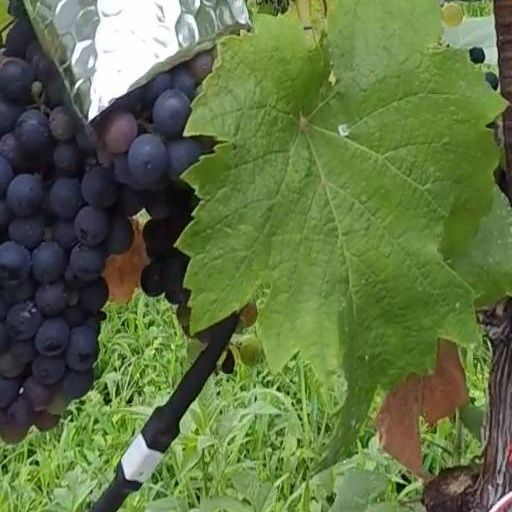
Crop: grape